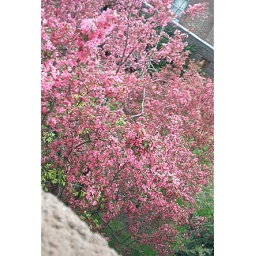
Next door, from my living room window. If I ever have my own house I want these trees in my front yard.